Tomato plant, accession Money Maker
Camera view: tilt-top (135 deg); turntable rotation: 150 degrees
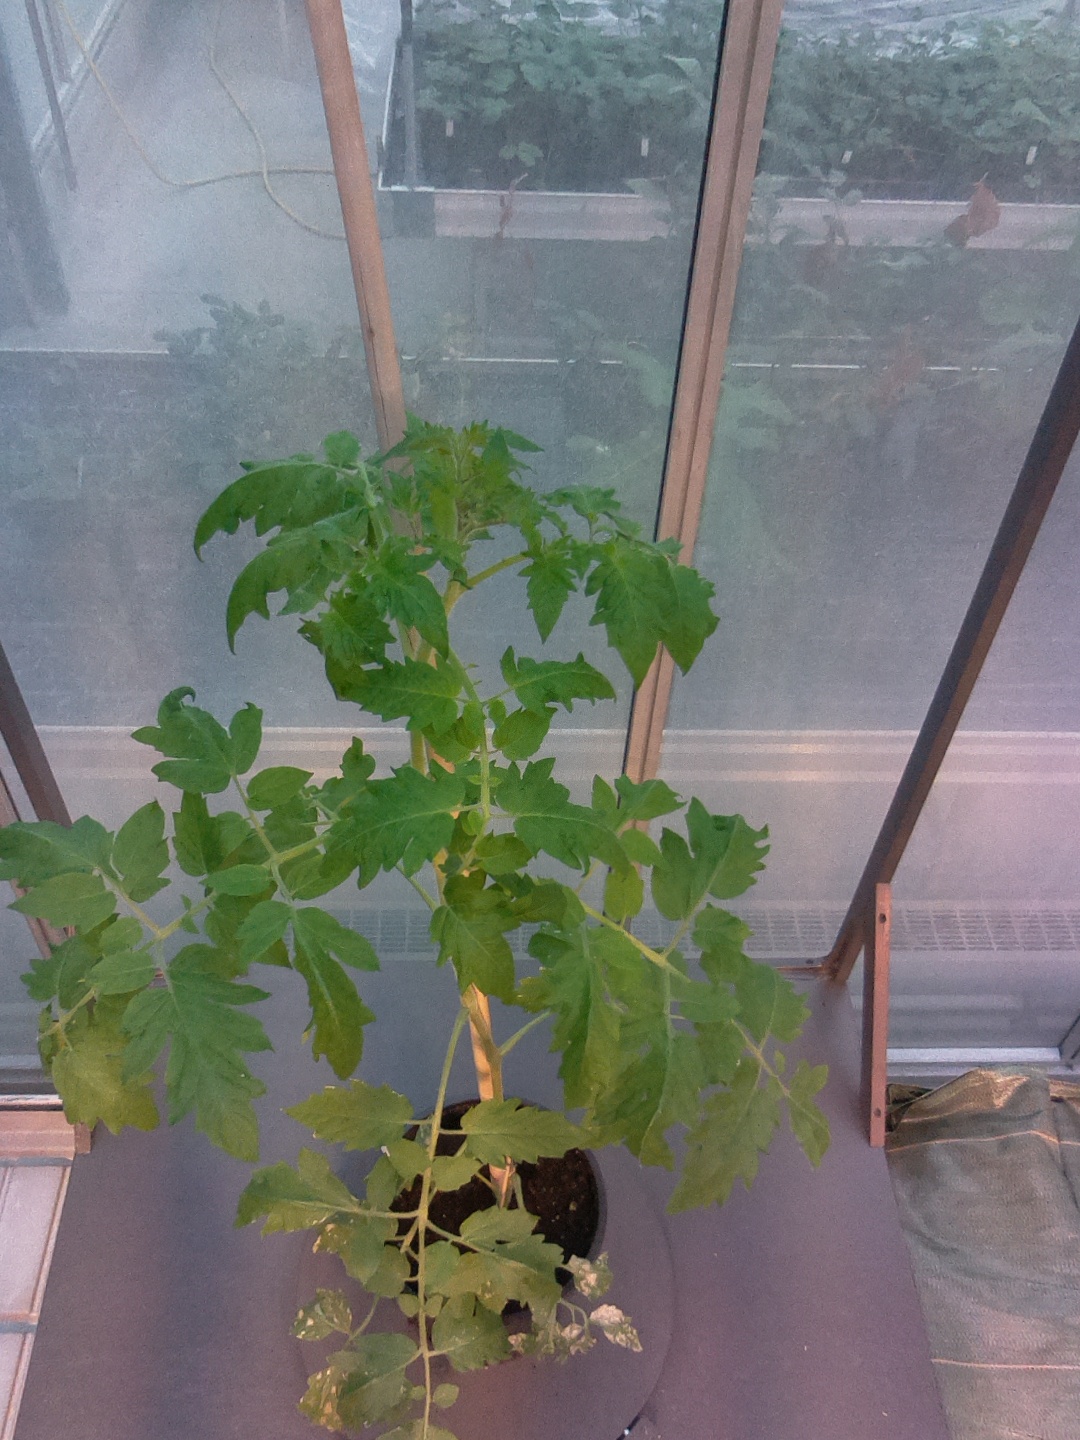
BBCH growth stage 60: First flowers open